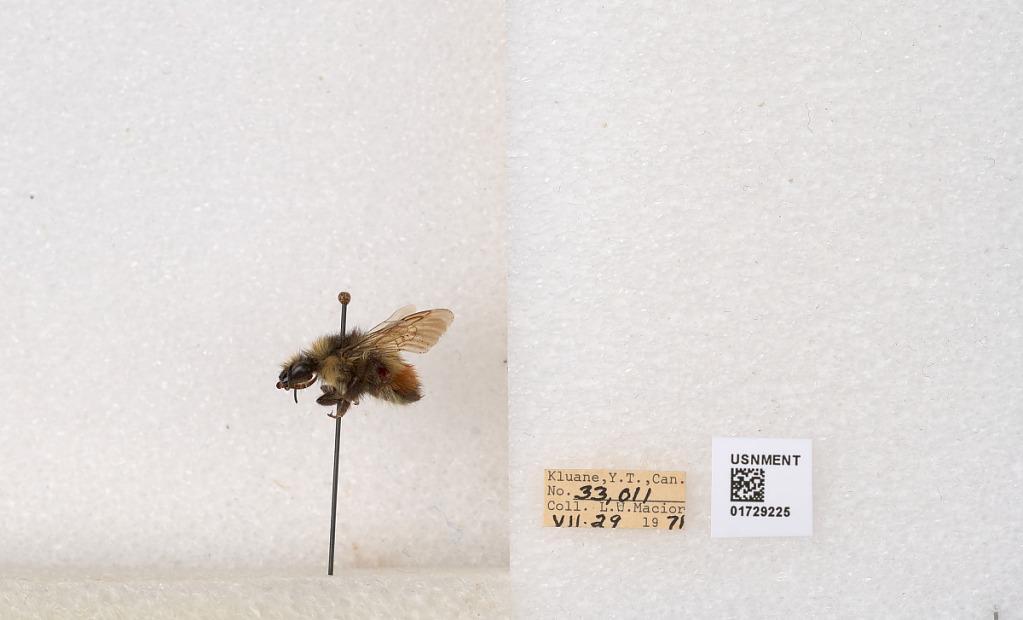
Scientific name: Bombus flavifrons Cresson
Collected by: L. Macior
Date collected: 1971-7-29
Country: Canada
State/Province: Yukon Territory
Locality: Kluane National Park and Reserve
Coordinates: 60.7493, -139.504